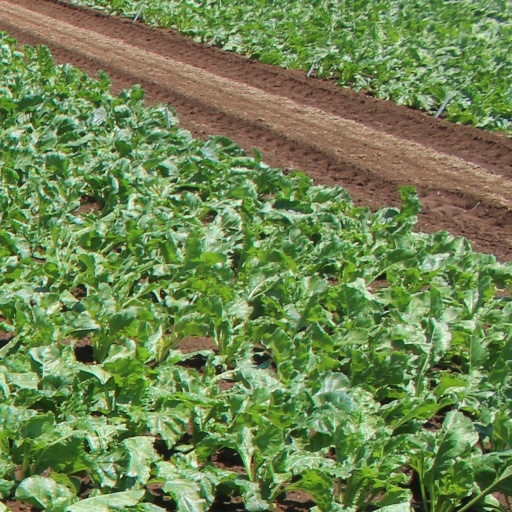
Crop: sugar beet